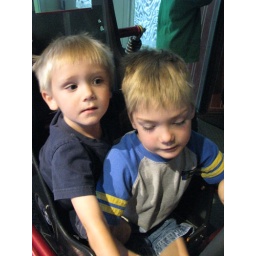
boys in car